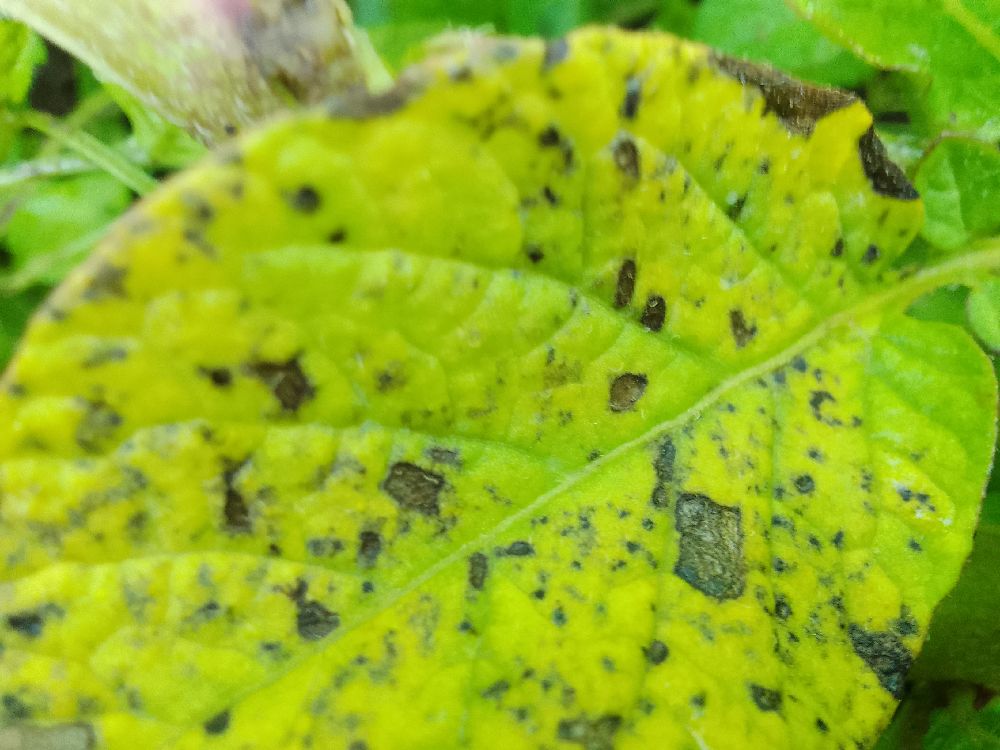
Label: Early blight